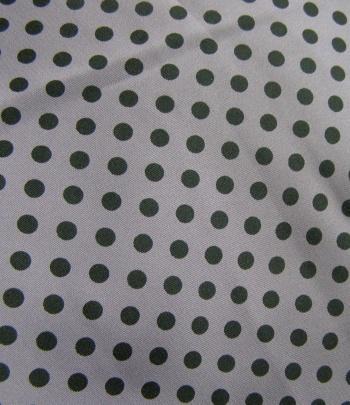
Texture: polka-dotted